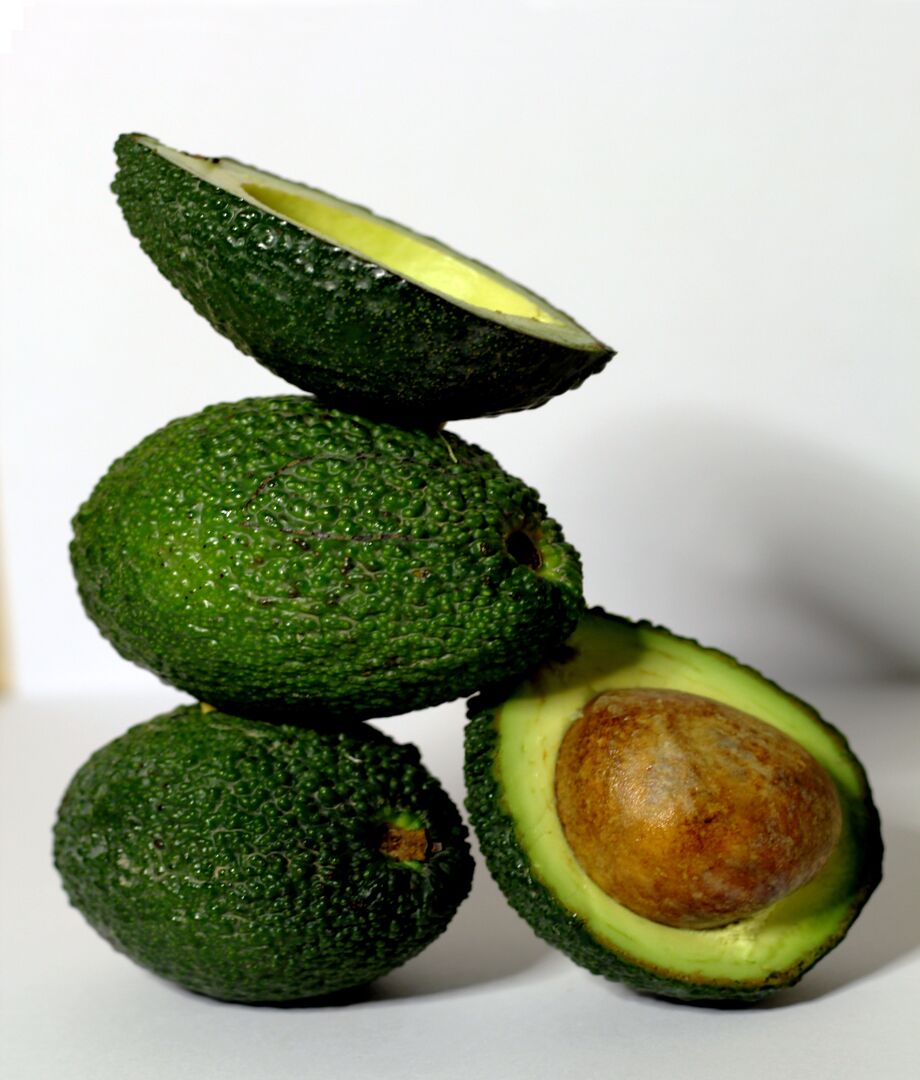
Label: avocado